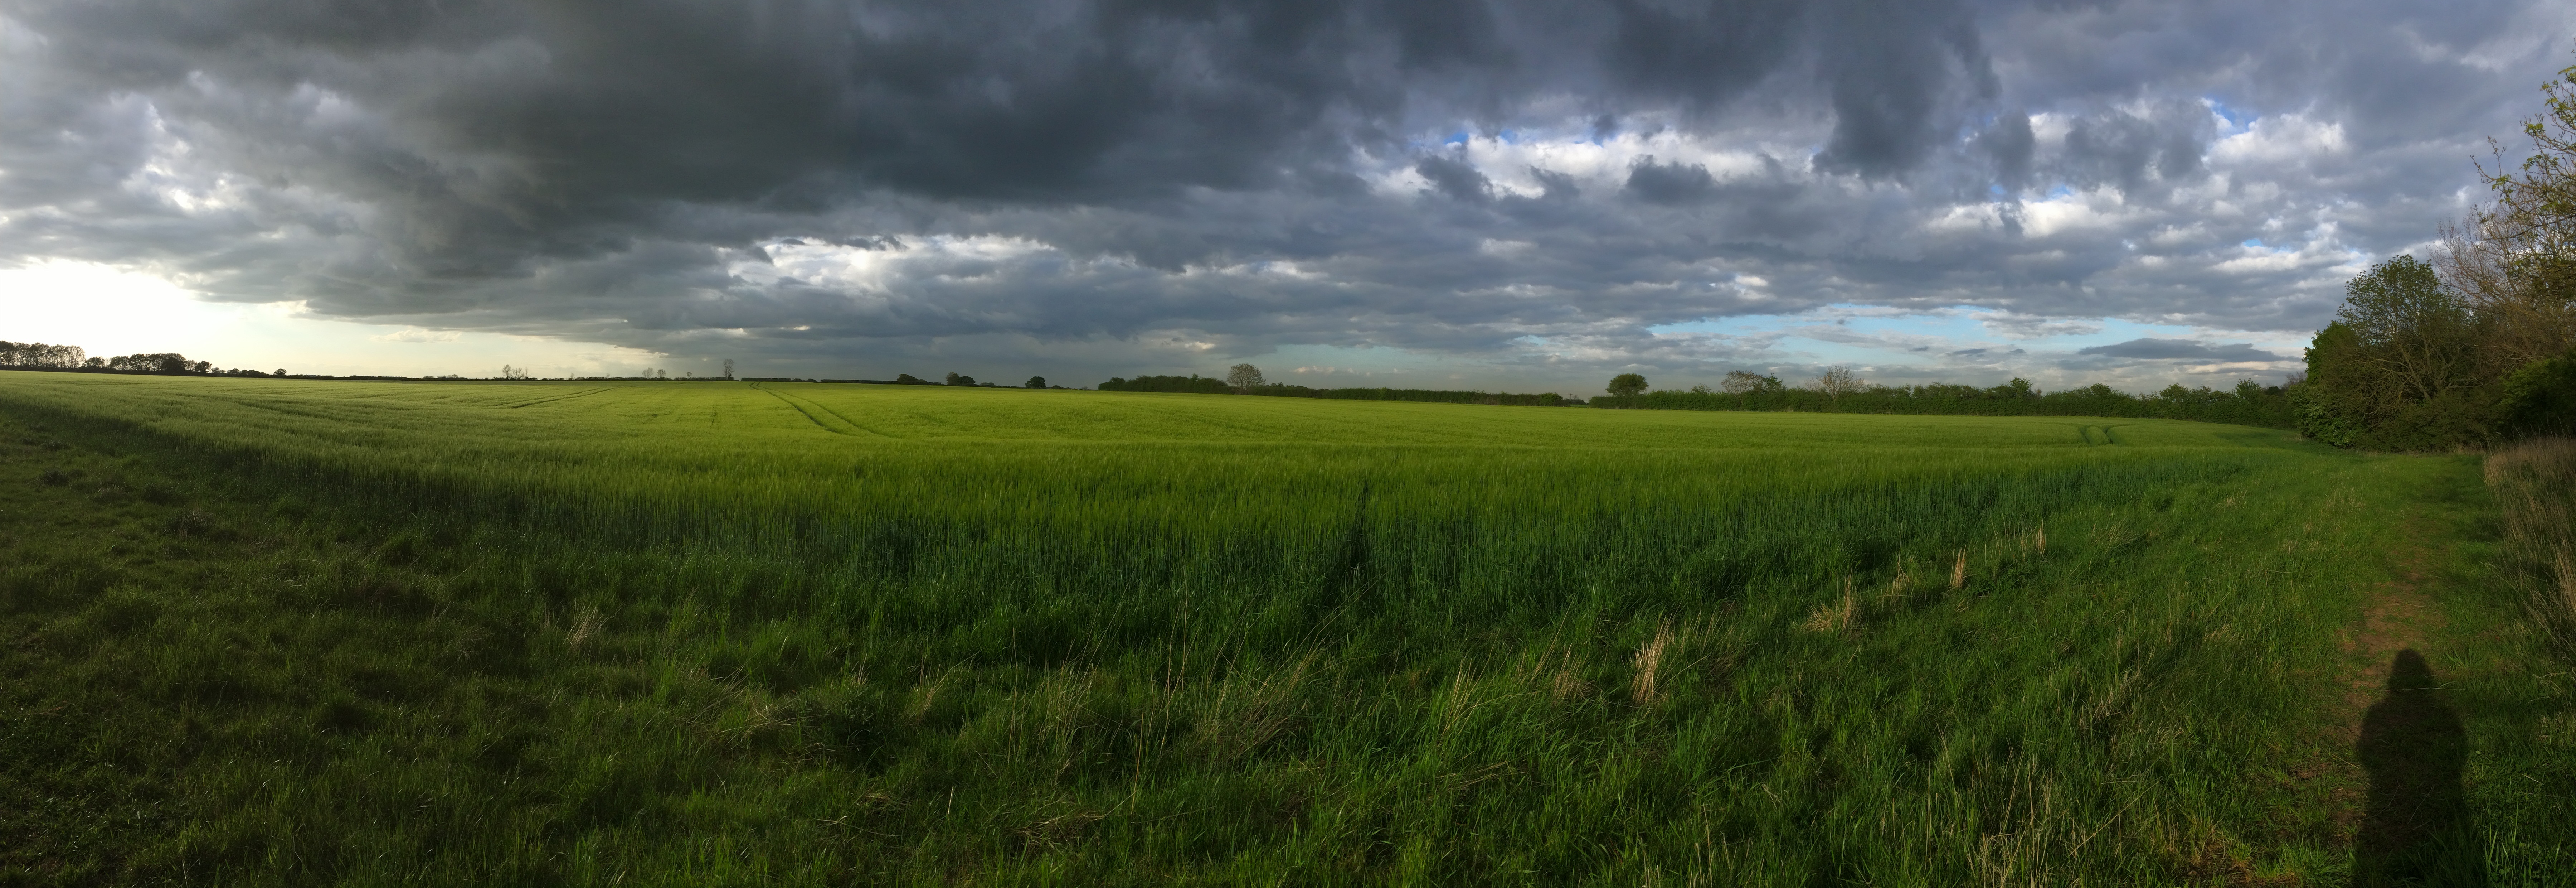
landscape, nature, grass, cloud, sky, field, meadow, prairie, countryside, wind, rural, crop, pasture, soil, agriculture, plain, grassland, rural area, paddy field, grass family